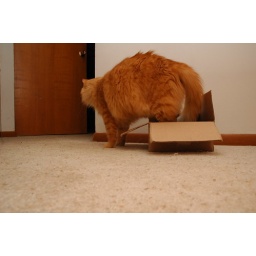
that &amp;quot;fluffy&amp;quot; cat fits in that little box